Rodolfo Neri Vela

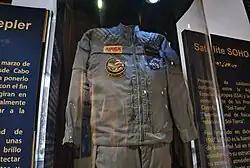
Neri Vela's flight suit in the Museum of Technology in Mexico City.

Neri was a Payload Specialist aboard the STS-61-B Atlantis mission, from (November 26 to December 3, 1985). STS-61B launched at night from Kennedy Space Center, Florida, and returned to land at Edwards Air Force Base, California. During the mission the crew deployed the MORELOS-B, AUSSATT II, and SATCOM K-2 communications satellites, conducted two six-hour spacewalks to demonstrate space station construction techniques with the EASE/ACCESS experiments, operated the Continuous Flow Electrophoresis (CRFES) experiment for McDonnell Douglas and a Getaway Special (GAS) container for Telesat, Canada, conducted several Mexican Payload Specialists Experiments for the Mexican government, and tested the Orbiter Experiments Digital Autopilot (OEX DAP).